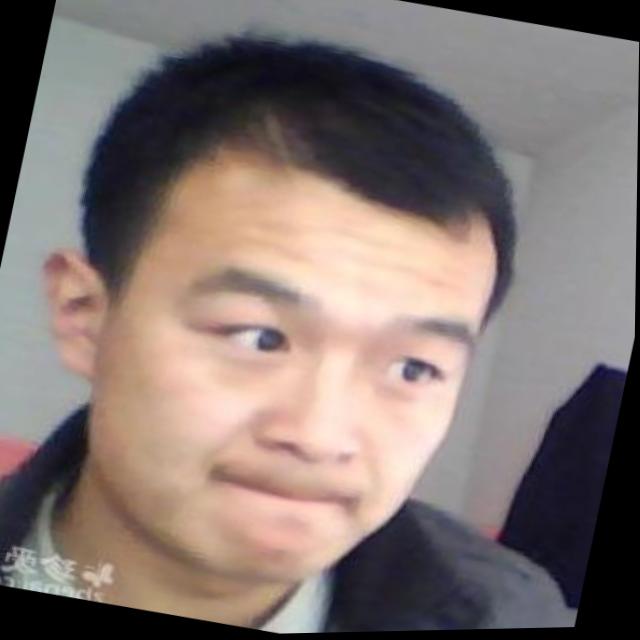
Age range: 21-44